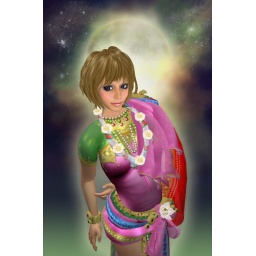
this skin named &amp;quot; the third eye &amp;quot; in Jasmin avatar set. Clothes from bare rose